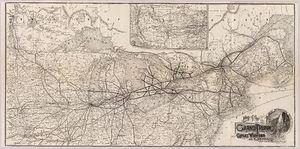
Charles Melville Hays, né le 16 mai 1856 à Rock Island, dans l'État de l'Illinois et mort le 15 avril 1912 dans l'océan Atlantique, est un magnat du chemin de fer américain.